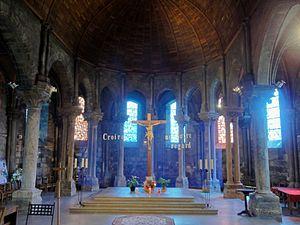
Chœur.
L'église Notre-Dame-et-Saint-Eugène est une église catholique paroissiale située à Deuil-La Barre, en France. Ses origines remontent à la fin de l'époque mérovingienne, quand l'église de Deuil est un lieu de pèlerinage grâce aux miracles qui se produisent près de la tombe de saint Eugène qu'elle abrite. Un premier oratoire avait même été édifié vers le début du Vᵉ siècle. Mais rien de ces premiers lieux de culte ne subsiste, et avec le départ des reliques de son saint protecteur pour la basilique Saint-Denis vers 850, Deuil quitte la scène de l'histoire jusqu'à ce que son église soit donnée à l'abbaye Saint-Florent de Saumur en 1066. Un prieuré est alors fondé à Deuil, et la construction de l'église romane actuelle est lancée. Elle commence par l'abside, qui ne subsiste plus, et se termine par la nef au début du XIIᵉ siècle. La consolidation de la croisée du transept vers 1135 donne l'occasion d'installer quatre chapiteaux historiés, qui, avec un cinquième dans la chapelle sud, font la célébrité de l'église. Ils marquent en effet l'apogée de la sculpture romane dans le Val-d'Oise. Vers 1120, l'abside romane est remplacée par un spacieux chœur gothique muni d'un déambulatoire.